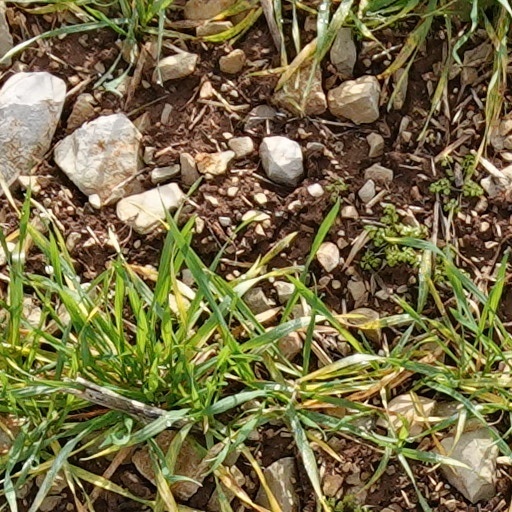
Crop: wheat